Kingdom Hearts Mobile

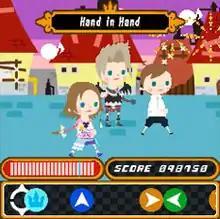
An avatar playing the mini-game "Rhythm Parade".

There are various types of mini-games scattered all around the "Avatar Kingdom" which players can engage their avatars in these include: Magical Canvas, Pair Card Battle, Card Struggle, Balloon Glider, Gummi Ship Studio, Card Struggle II, and Rhythm Parade. Each game is unique and contains its own unique gameplay such as Card Struggle being based on Spider Solitaire, Gummi Ship Studio on traditional color-based puzzle games, Rhythm Parade on popular music games which involves pressing a string of buttons based on what appears on-screen, and Balloon Glider on one of the mini-games in the 100 Acre Wood world of "".